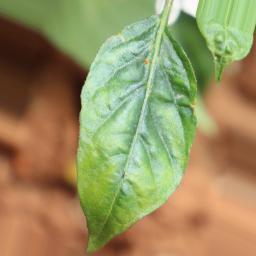
Label: mites_and_trips